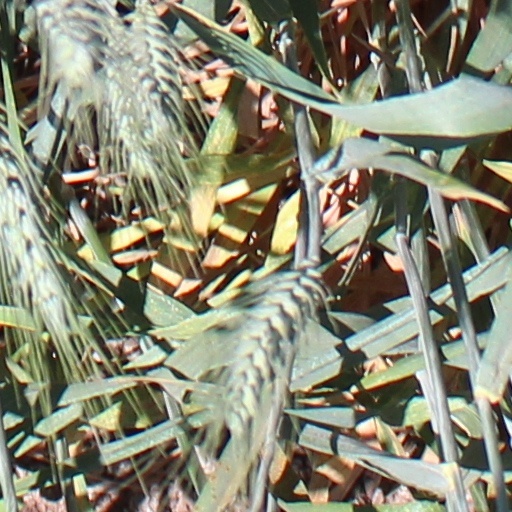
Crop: wheat